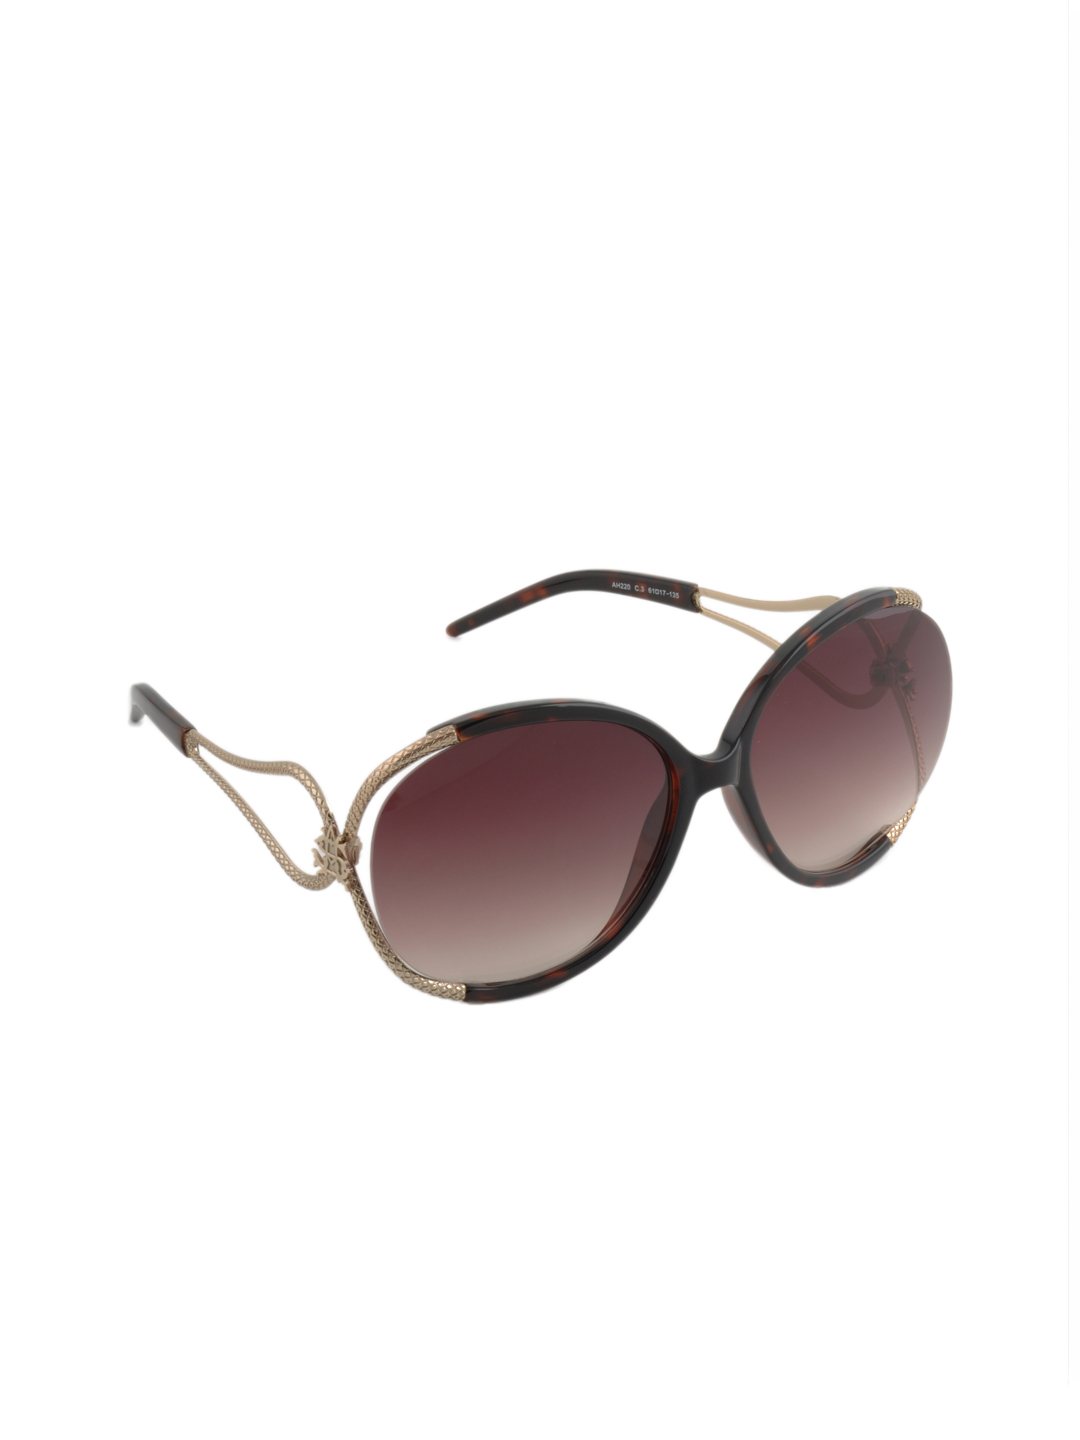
Allen Solly Women Oversized Sunglasses AH220-C2
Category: Accessories / Eyewear / Sunglasses
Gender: Women
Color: Brown
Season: Winter 2016
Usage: Casual